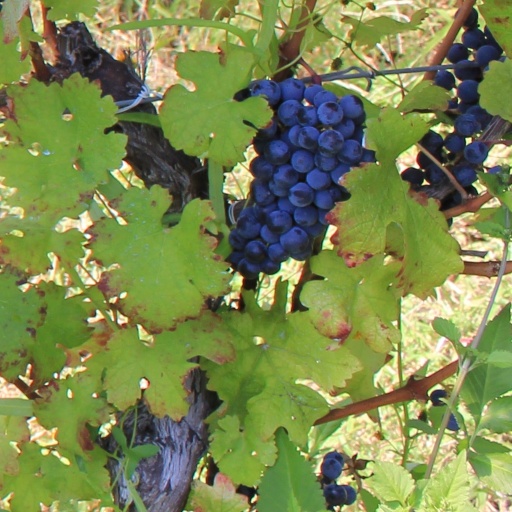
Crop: grape